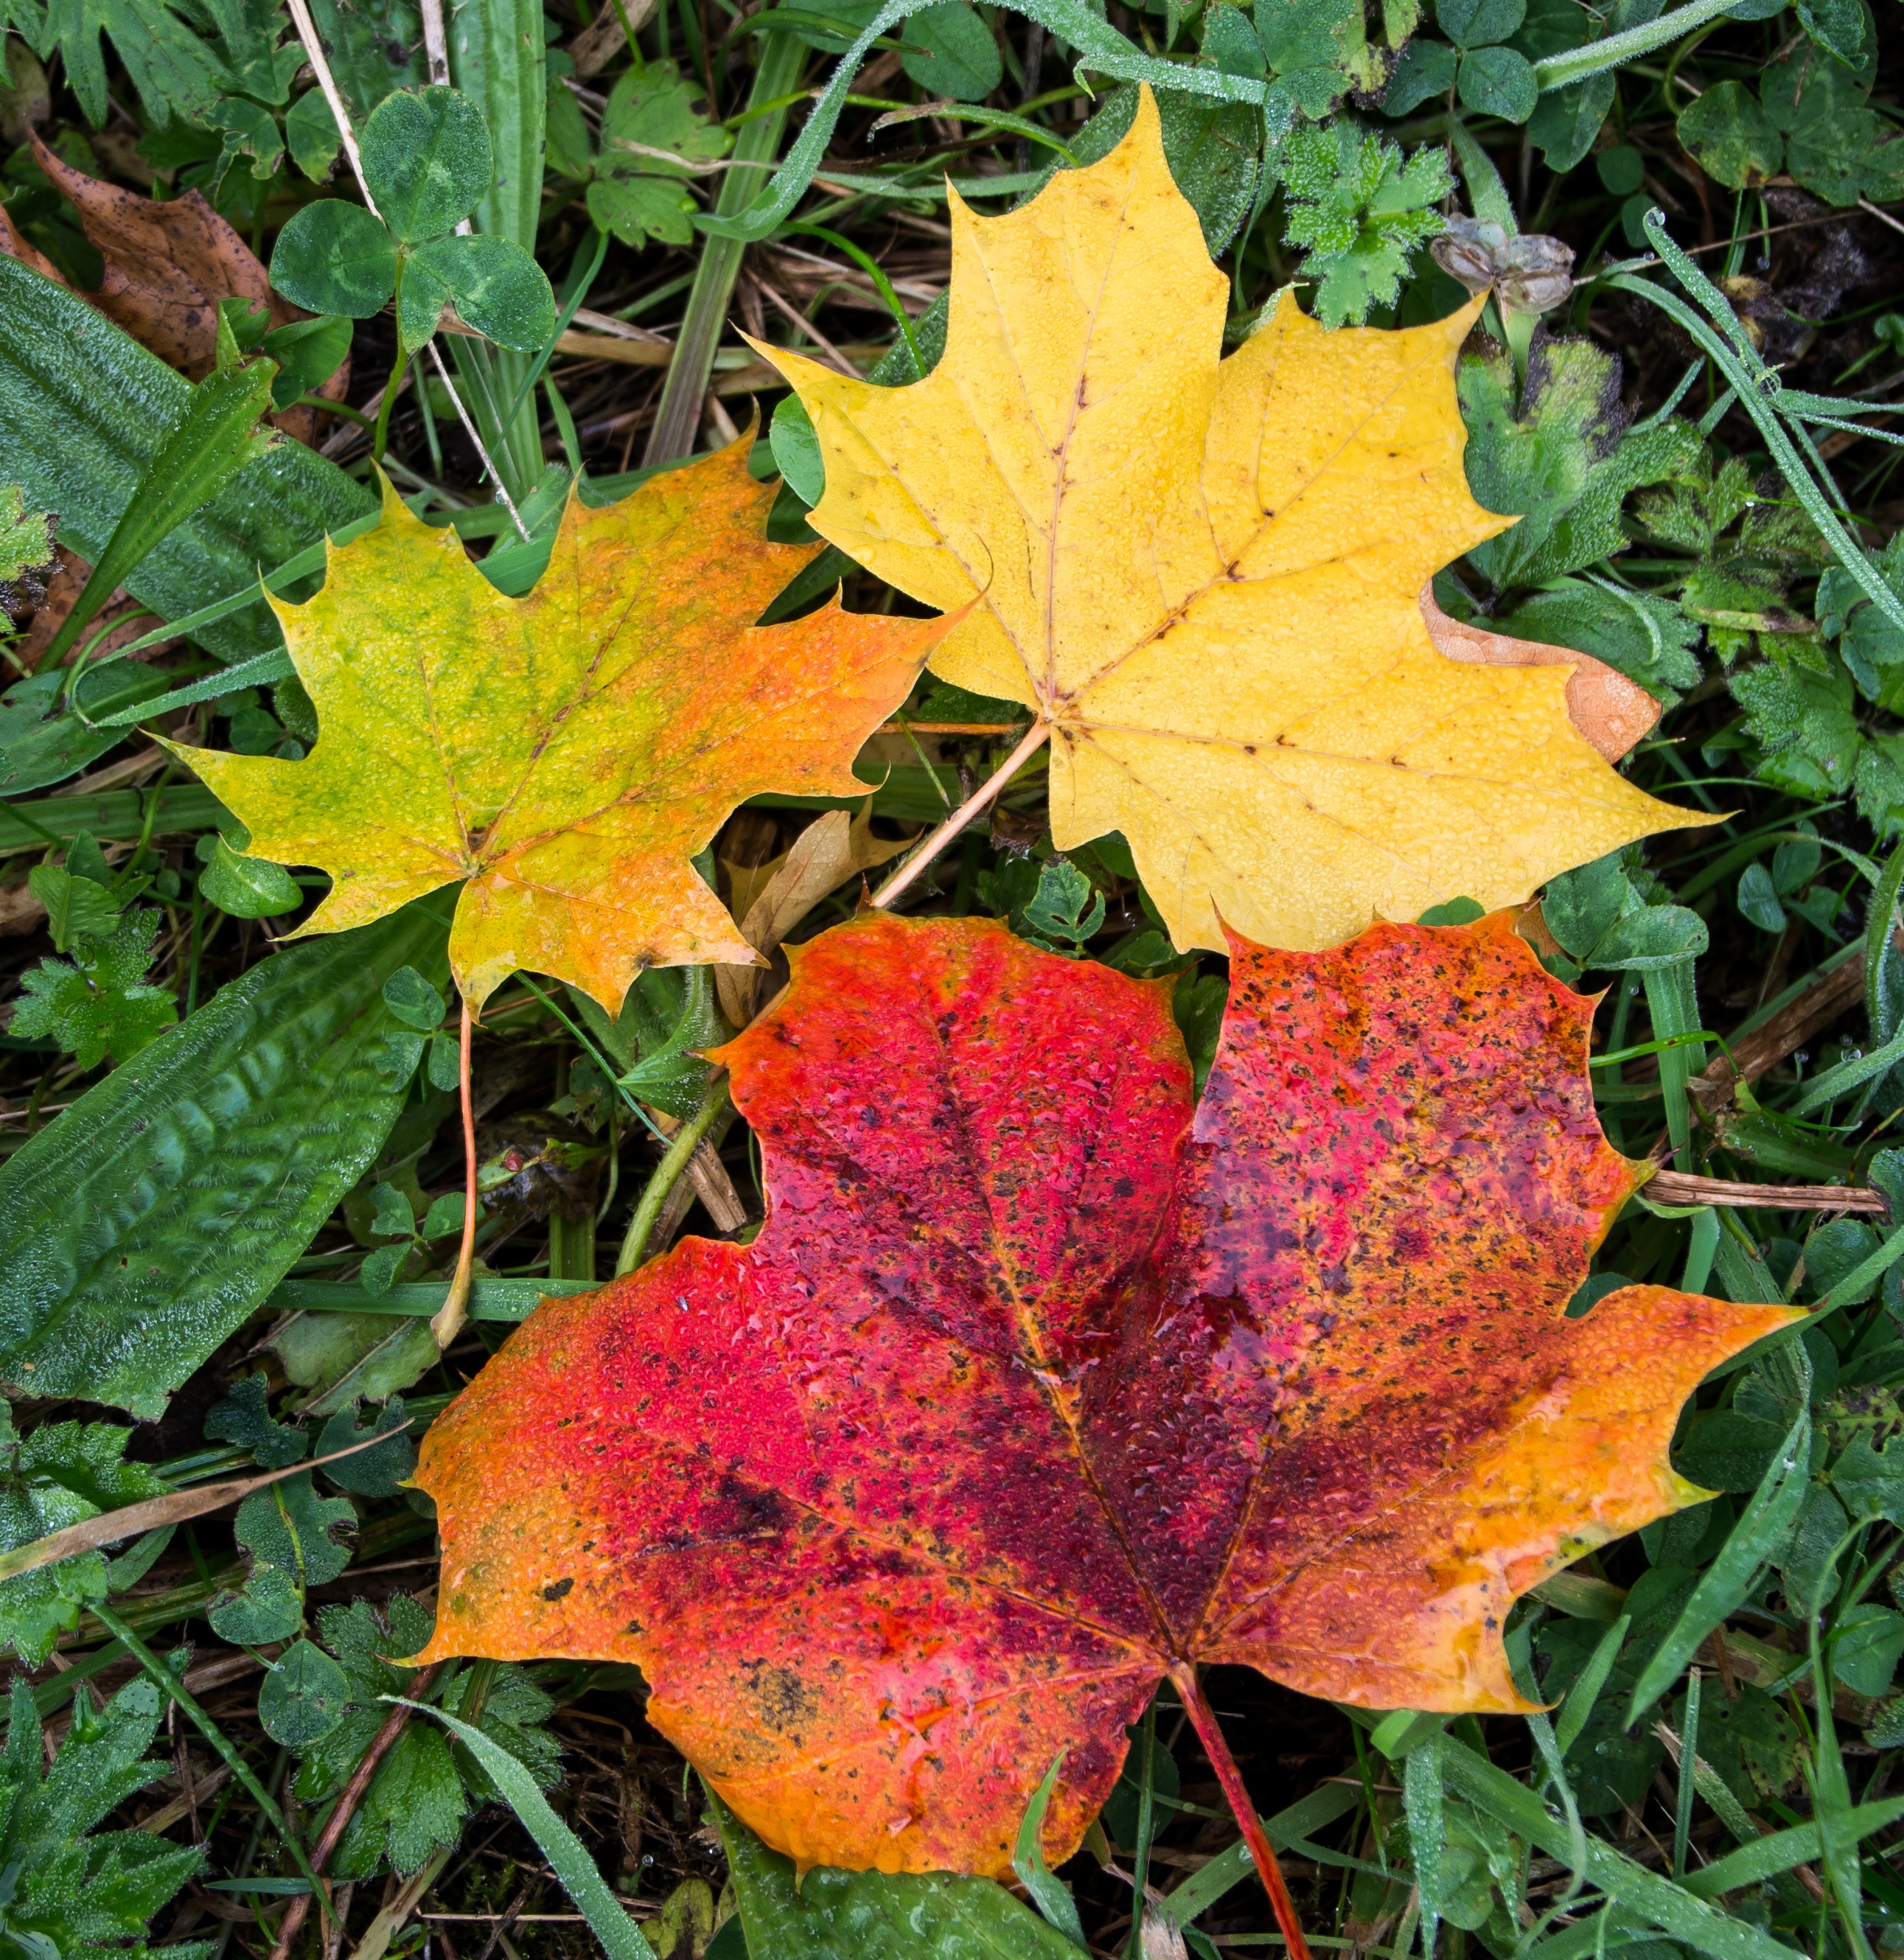
tree, nature, forest, plant, texture, leaf, fall, flower, environment, foliage, orange, pattern, green, golden, red, color, natural, autumn, botany, colorful, yellow, flora, season, maple, maple tree, maple leaf, leaves, september, shrub, bright, seasonal, deciduous, november, october, autumn leaves, flowering plant, annual plant, woody plant, land plant